Peter von Cornelius

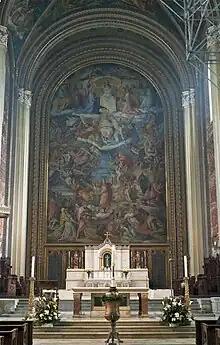
Fresco of "The Last Judgment" at the Ludwigskirche in Munich

The fresco decorations of the Ludwigskirche in Munich, which were for the most part designed and executed by Cornelius, were perhaps the most important mural works of their time. The large fresco of the Last Judgment, over the high altar in that church, measures in height by in width. The frescoes of the Creator, the Nativity, and the Crucifixion in the same building are also upon a large scale. Other major works in Munich included his decorations in the Pinakothek and in the Glyptothek; those in the latter building, in the hall of the gods and the hall of the hero-myths, are perhaps the best known. In about 1839–40, he left Munich for Berlin to work on a series of cartoons, depicting the Apocalypse, for a cycle of frescoes commissioned by Frederick William IV for a proposed "Campo Santo" or royal mausoleum in Berlin. The king abandoned his plans following the revolution of 1848, but Cornelius continued to work on the cartoons for the rest of his life.